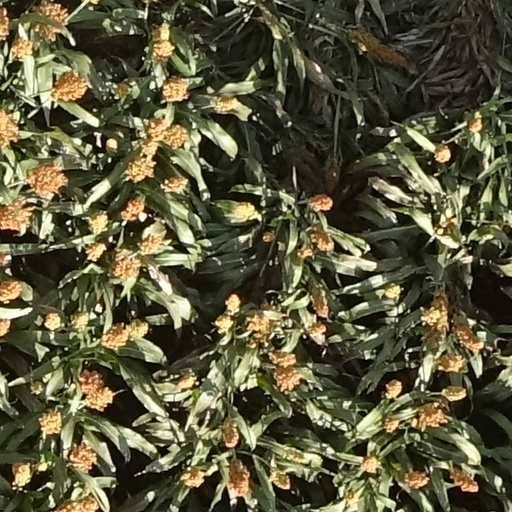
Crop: sorghum